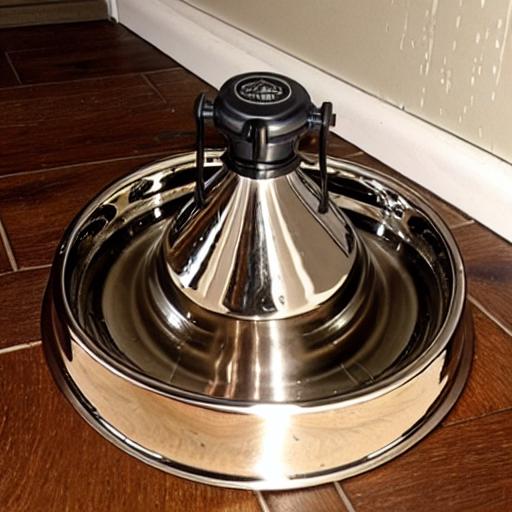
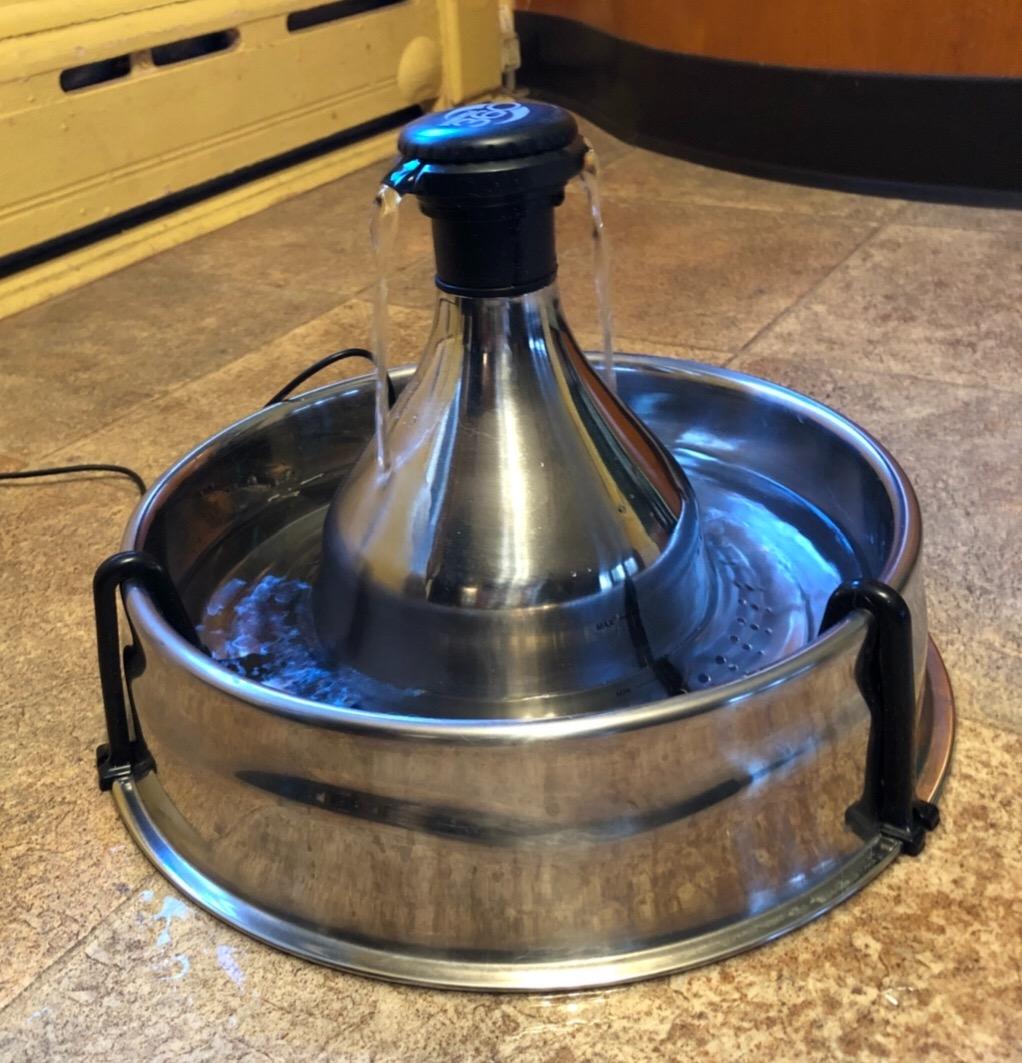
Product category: items_bowl
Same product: no